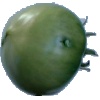
Label: Tomato not Ripened 1